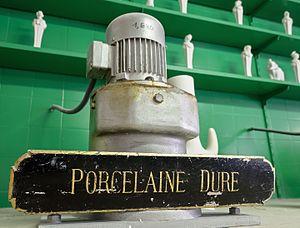
Atelier du petit coulage de la manufacture nationale de Sèvres
La porcelaine dure est un matériau céramique produit initialement à partir d'un composé de petunse, de feldspath et de kaolin cuit à très haute température. Les experts chinois considèrent que les premières porcelaines dures apparaissent en Chine autour du IIᵉ siècle